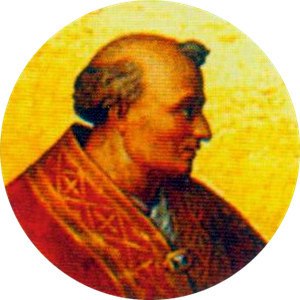
Paverækken / 2. årtusinde / 11. århundrede
Dette er en liste over paver, den romersk-katolske kirkes overhoved. Paverækken strækker sig tilbage til apostlen Peter.